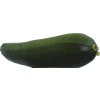
Label: green_zucchini